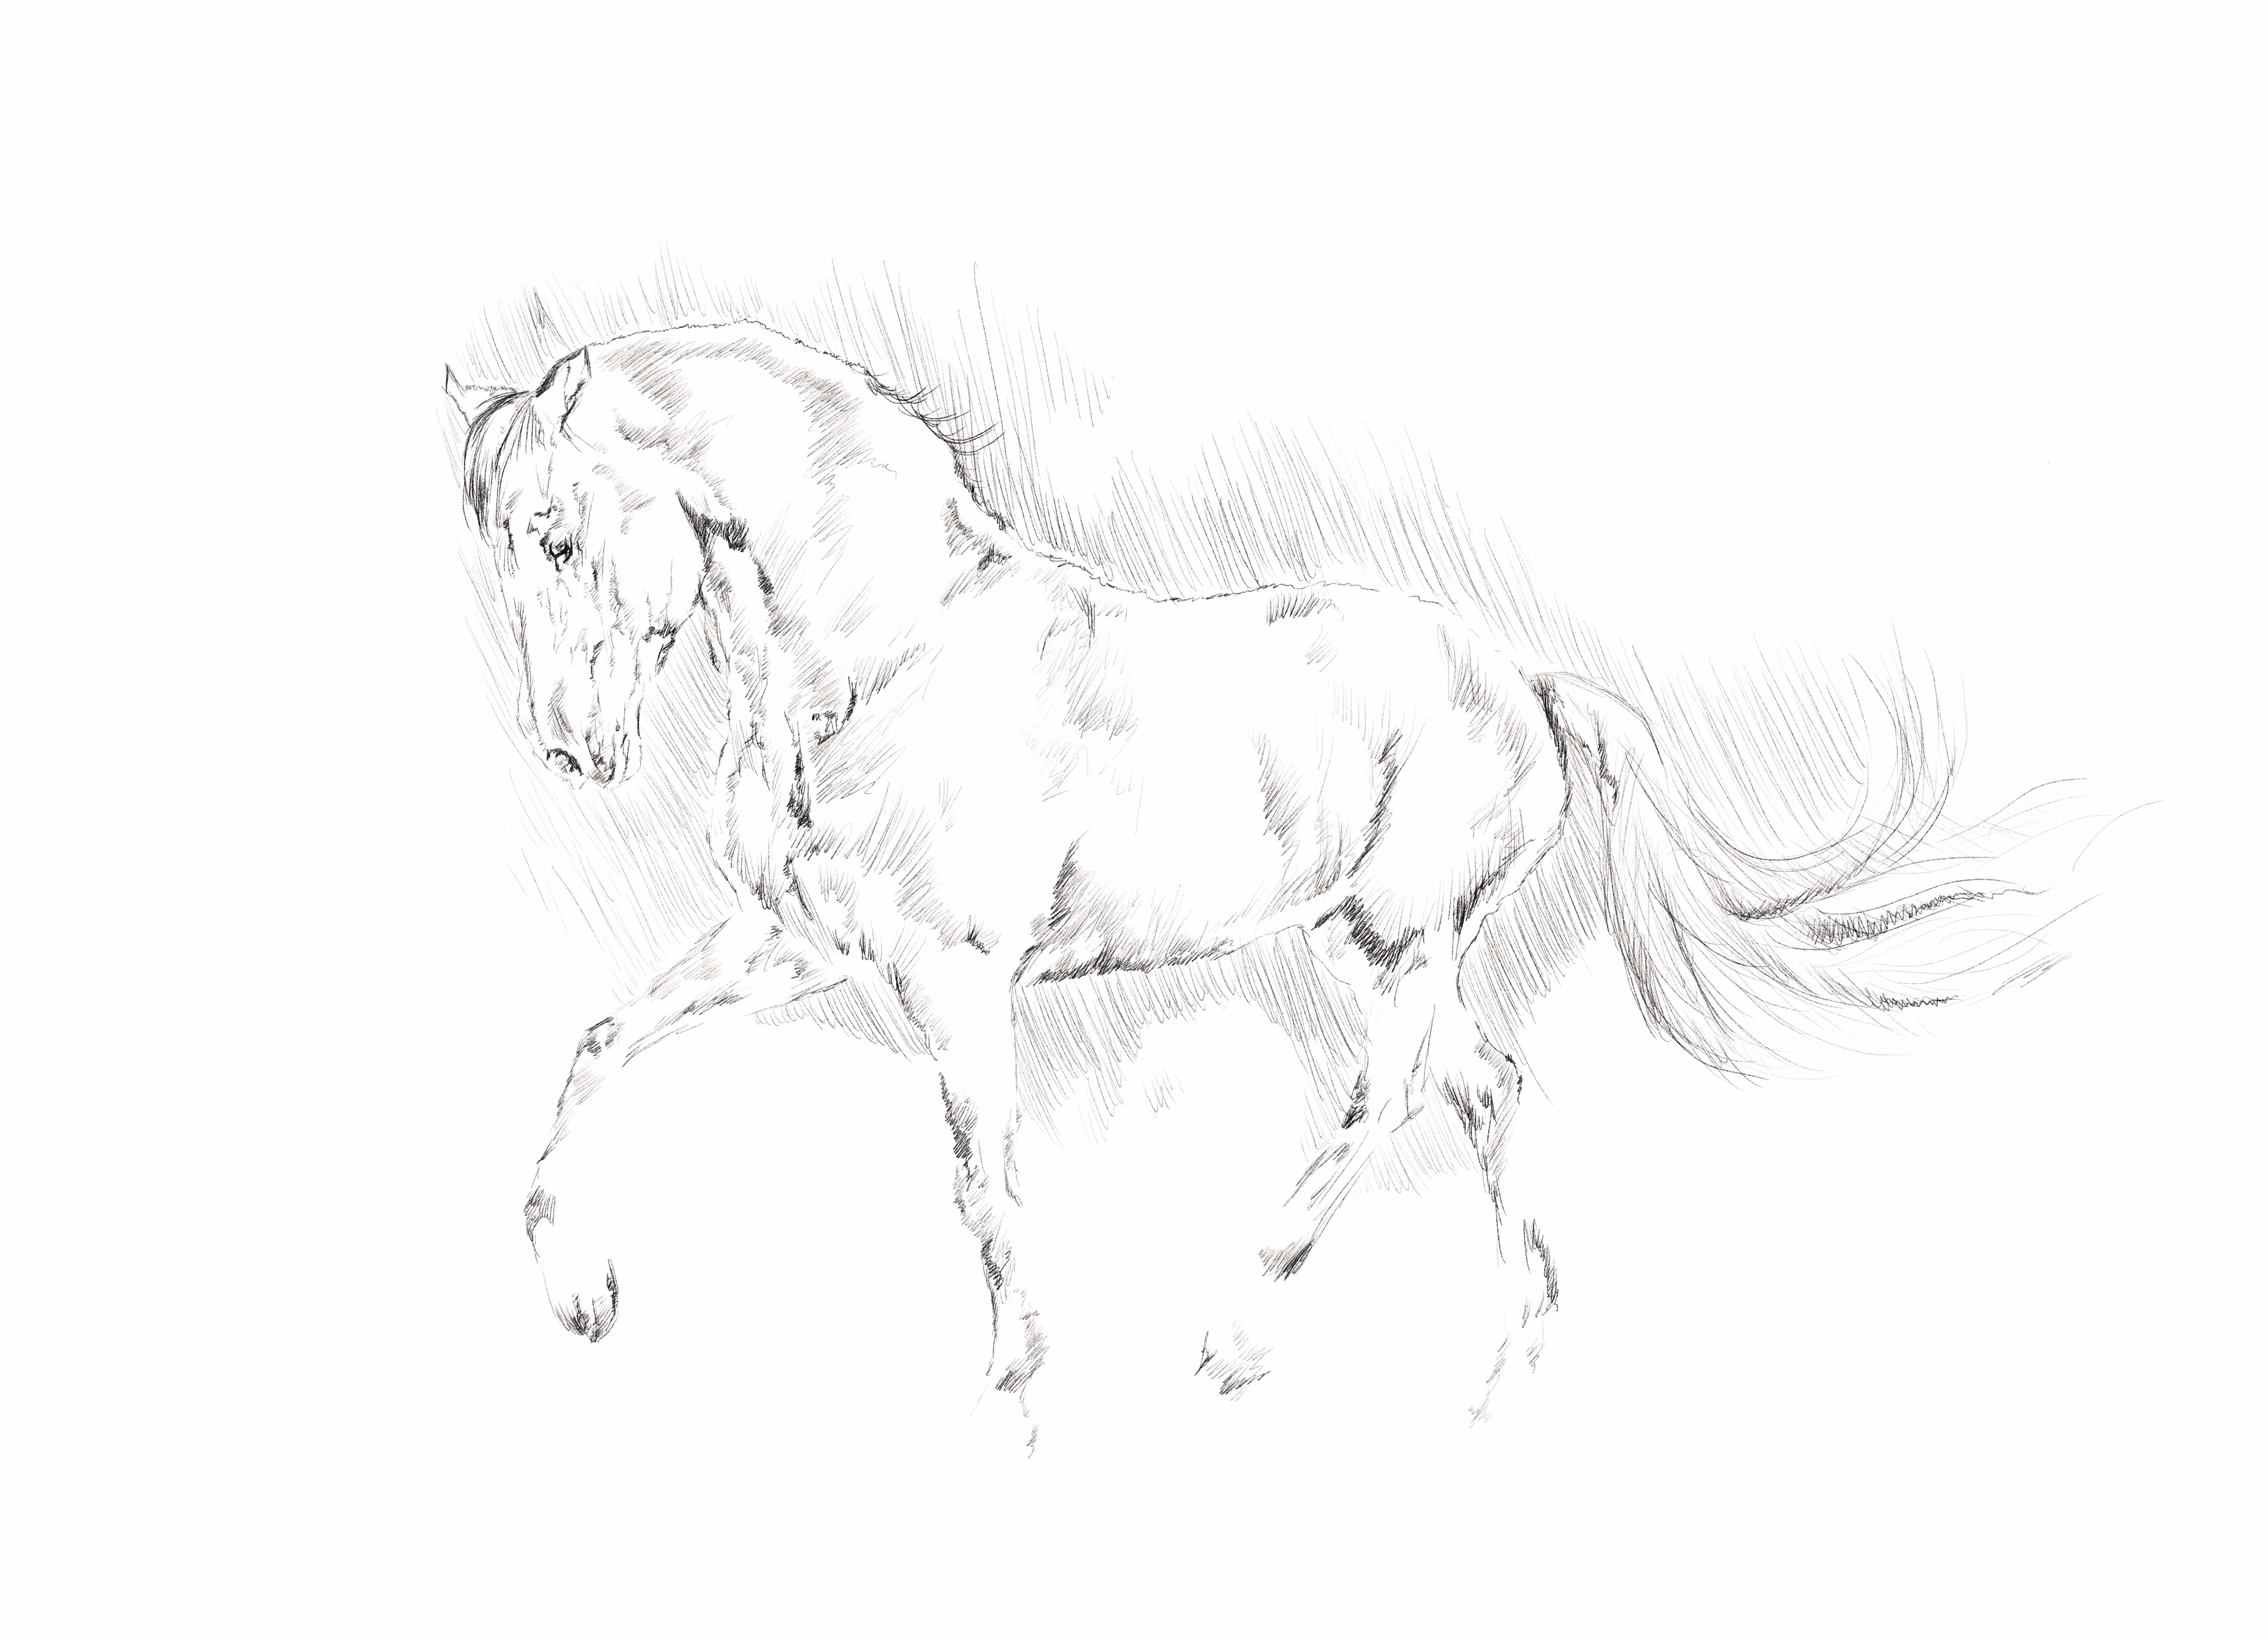
pencil, wing, black and white, animal, horse, artwork, sketch, drawing, illustration, line art, figure drawing